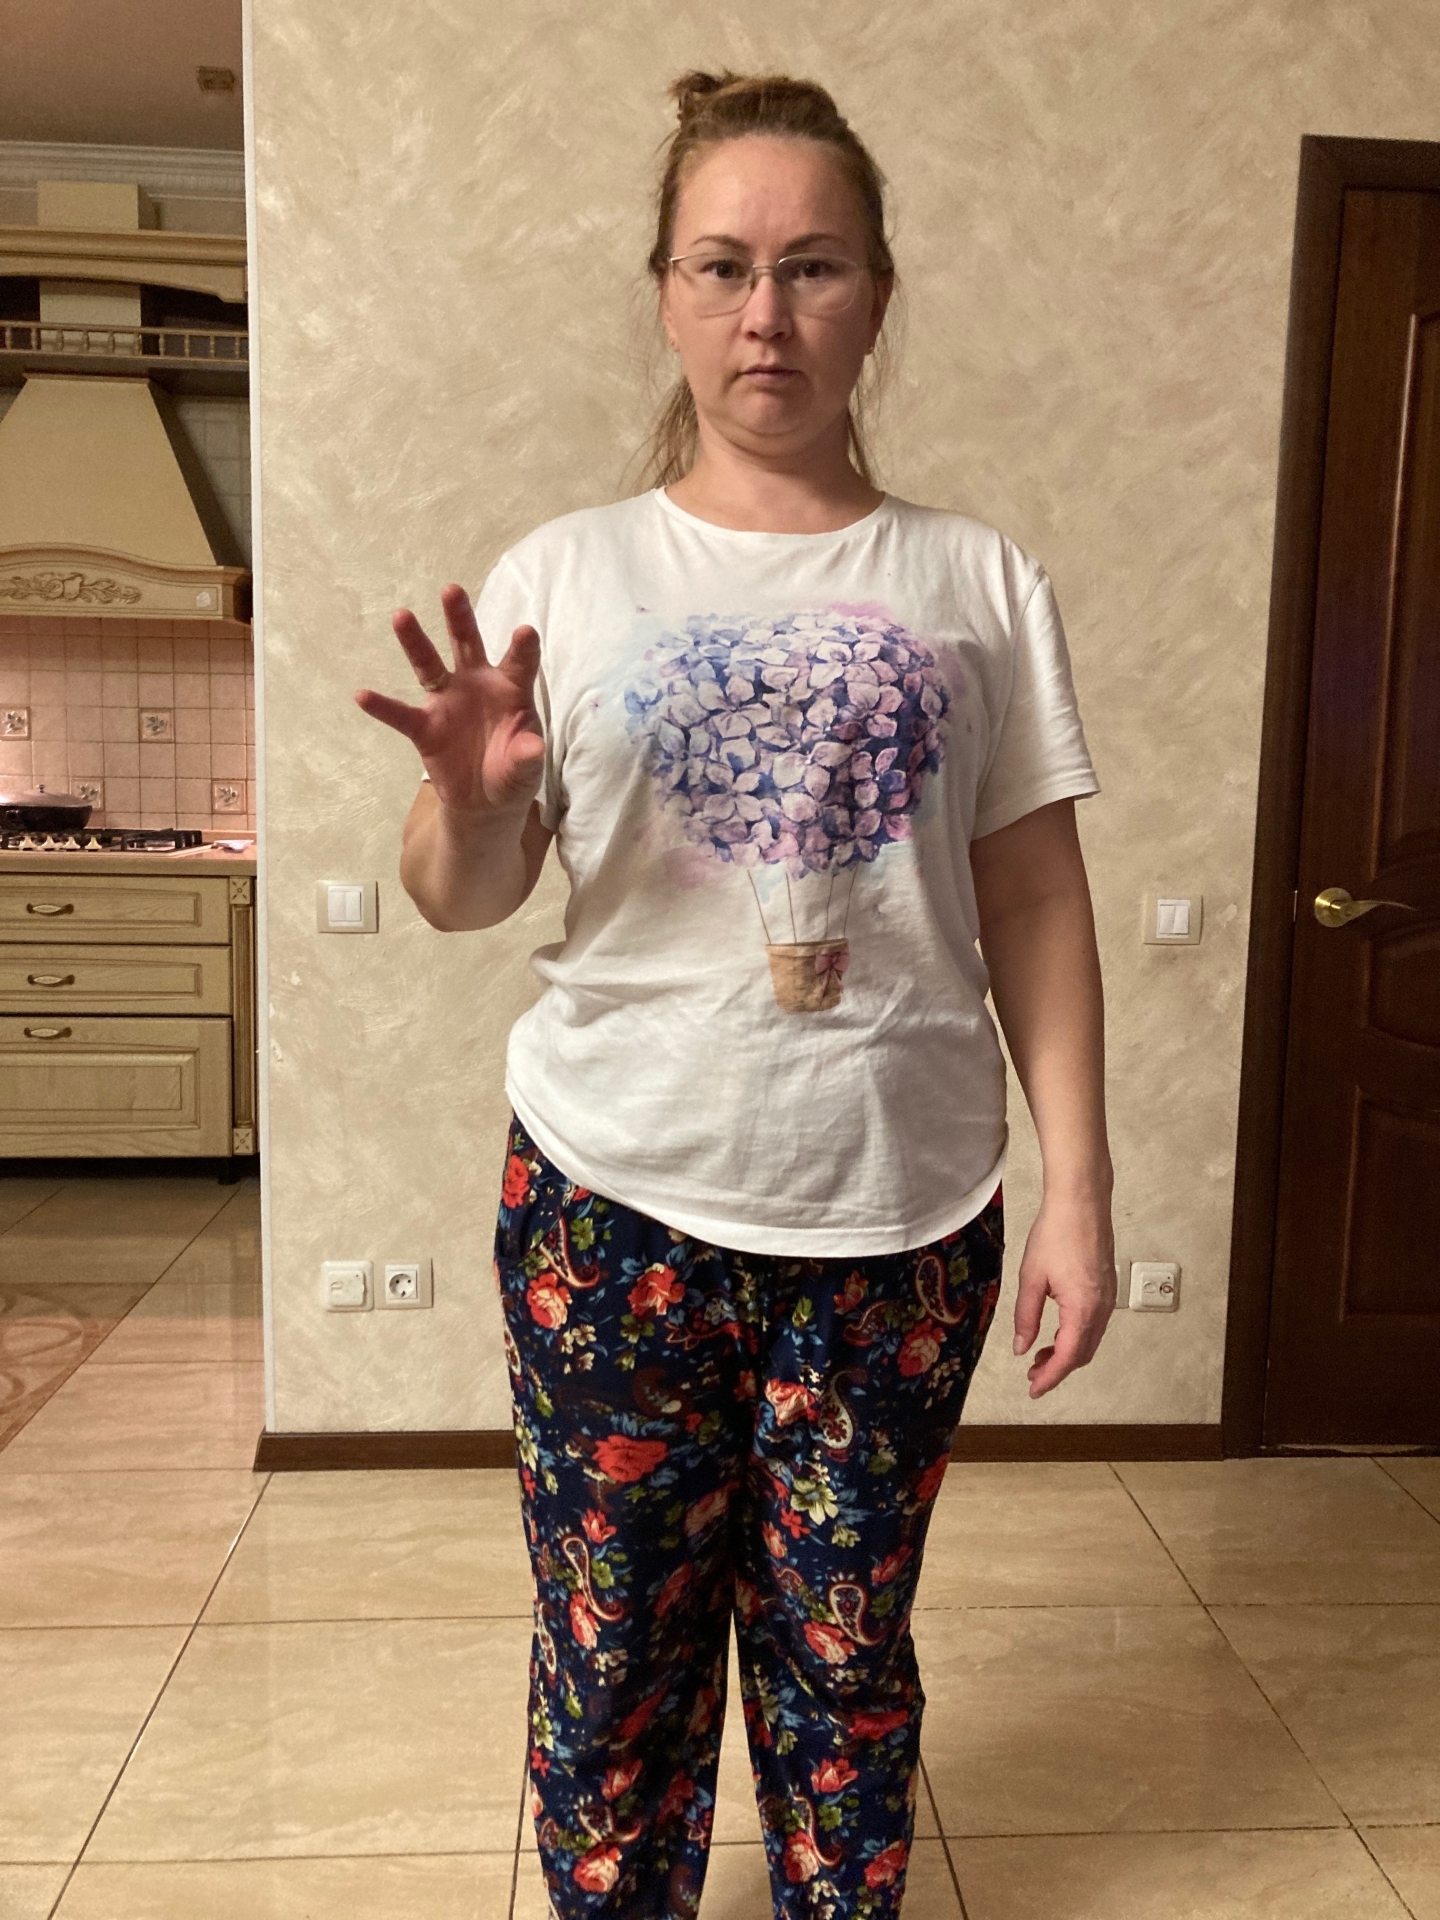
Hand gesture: grabbing